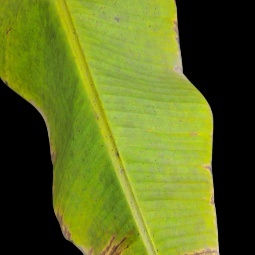
Label: Potassium